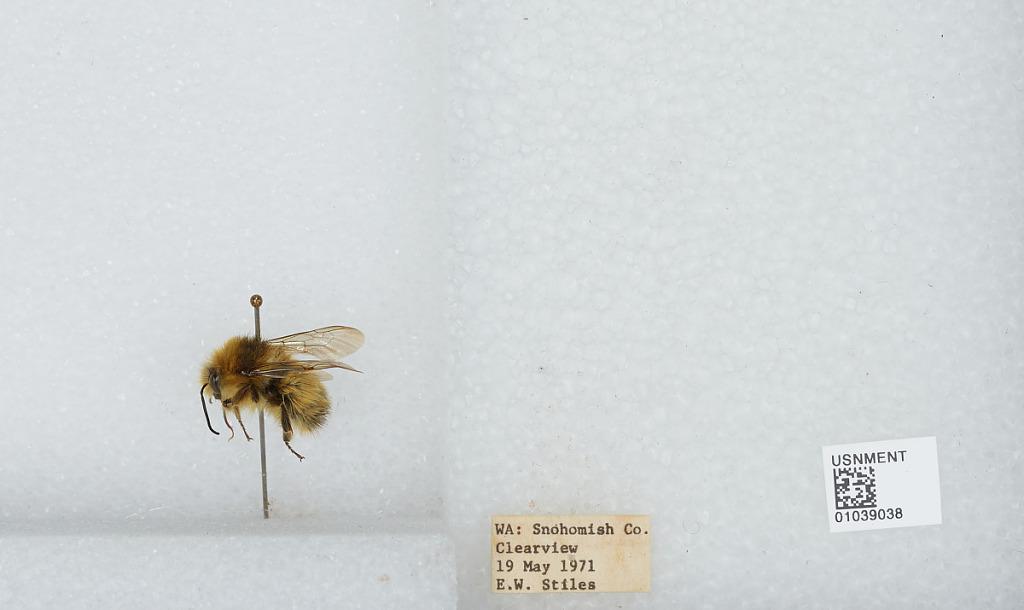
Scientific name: Bombus (Pyrobombus) sitkensis Nylander
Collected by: E. Stiles
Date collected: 1971-5-19
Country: United States
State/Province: Washington
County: Snohomish
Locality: Clearview
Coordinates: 47.8292, -122.145